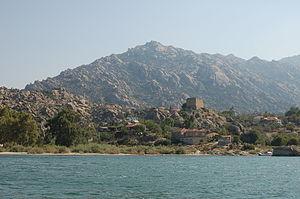
Les Beşparmak Dağı, appelés dans l'Antiquité mont Latmos, sont une chaîne montagneuse qui s'étend dans le Sud-Ouest de l'actuelle Turquie, essentiellement dans la province de Muğla et dans celle d'Aydın pour le piémont septentrional. Elles s'étendent dans la direction est-ouest le long de la côte nord de ce qui formait dans l'Antiquité le golfe de Latmos.
La ville antique d’Héraclée du Latmos ou Héraclée du Latmus se trouve sur la rive nord-est du lac Bafa dans le district de Milas dans la province de Muğla. La ville s'est appelée Latmos du nom antique du massif montagneux qui la domine à l'est.